Emergency management in American universities

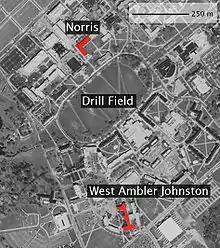
Map of the Virginia Tech Massacre

Campus shooting are one of the dominant man-made vulnerabilities on American college campuses today. Following high-profile incidents such as the 2007 Virginia Tech shootings, many universities have been forced to redesign existing response plans in order to better address the variety of threats posed by gun violence situations. These events have led to new discourse on a state and local government level about several issues, including the prevention of campus gun violence, the release of relevant threat information to at-risk students, and reconsideration of standards for public safety from gun violence.